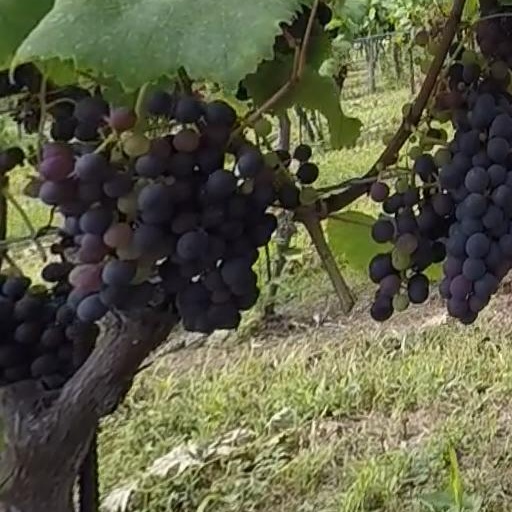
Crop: grape